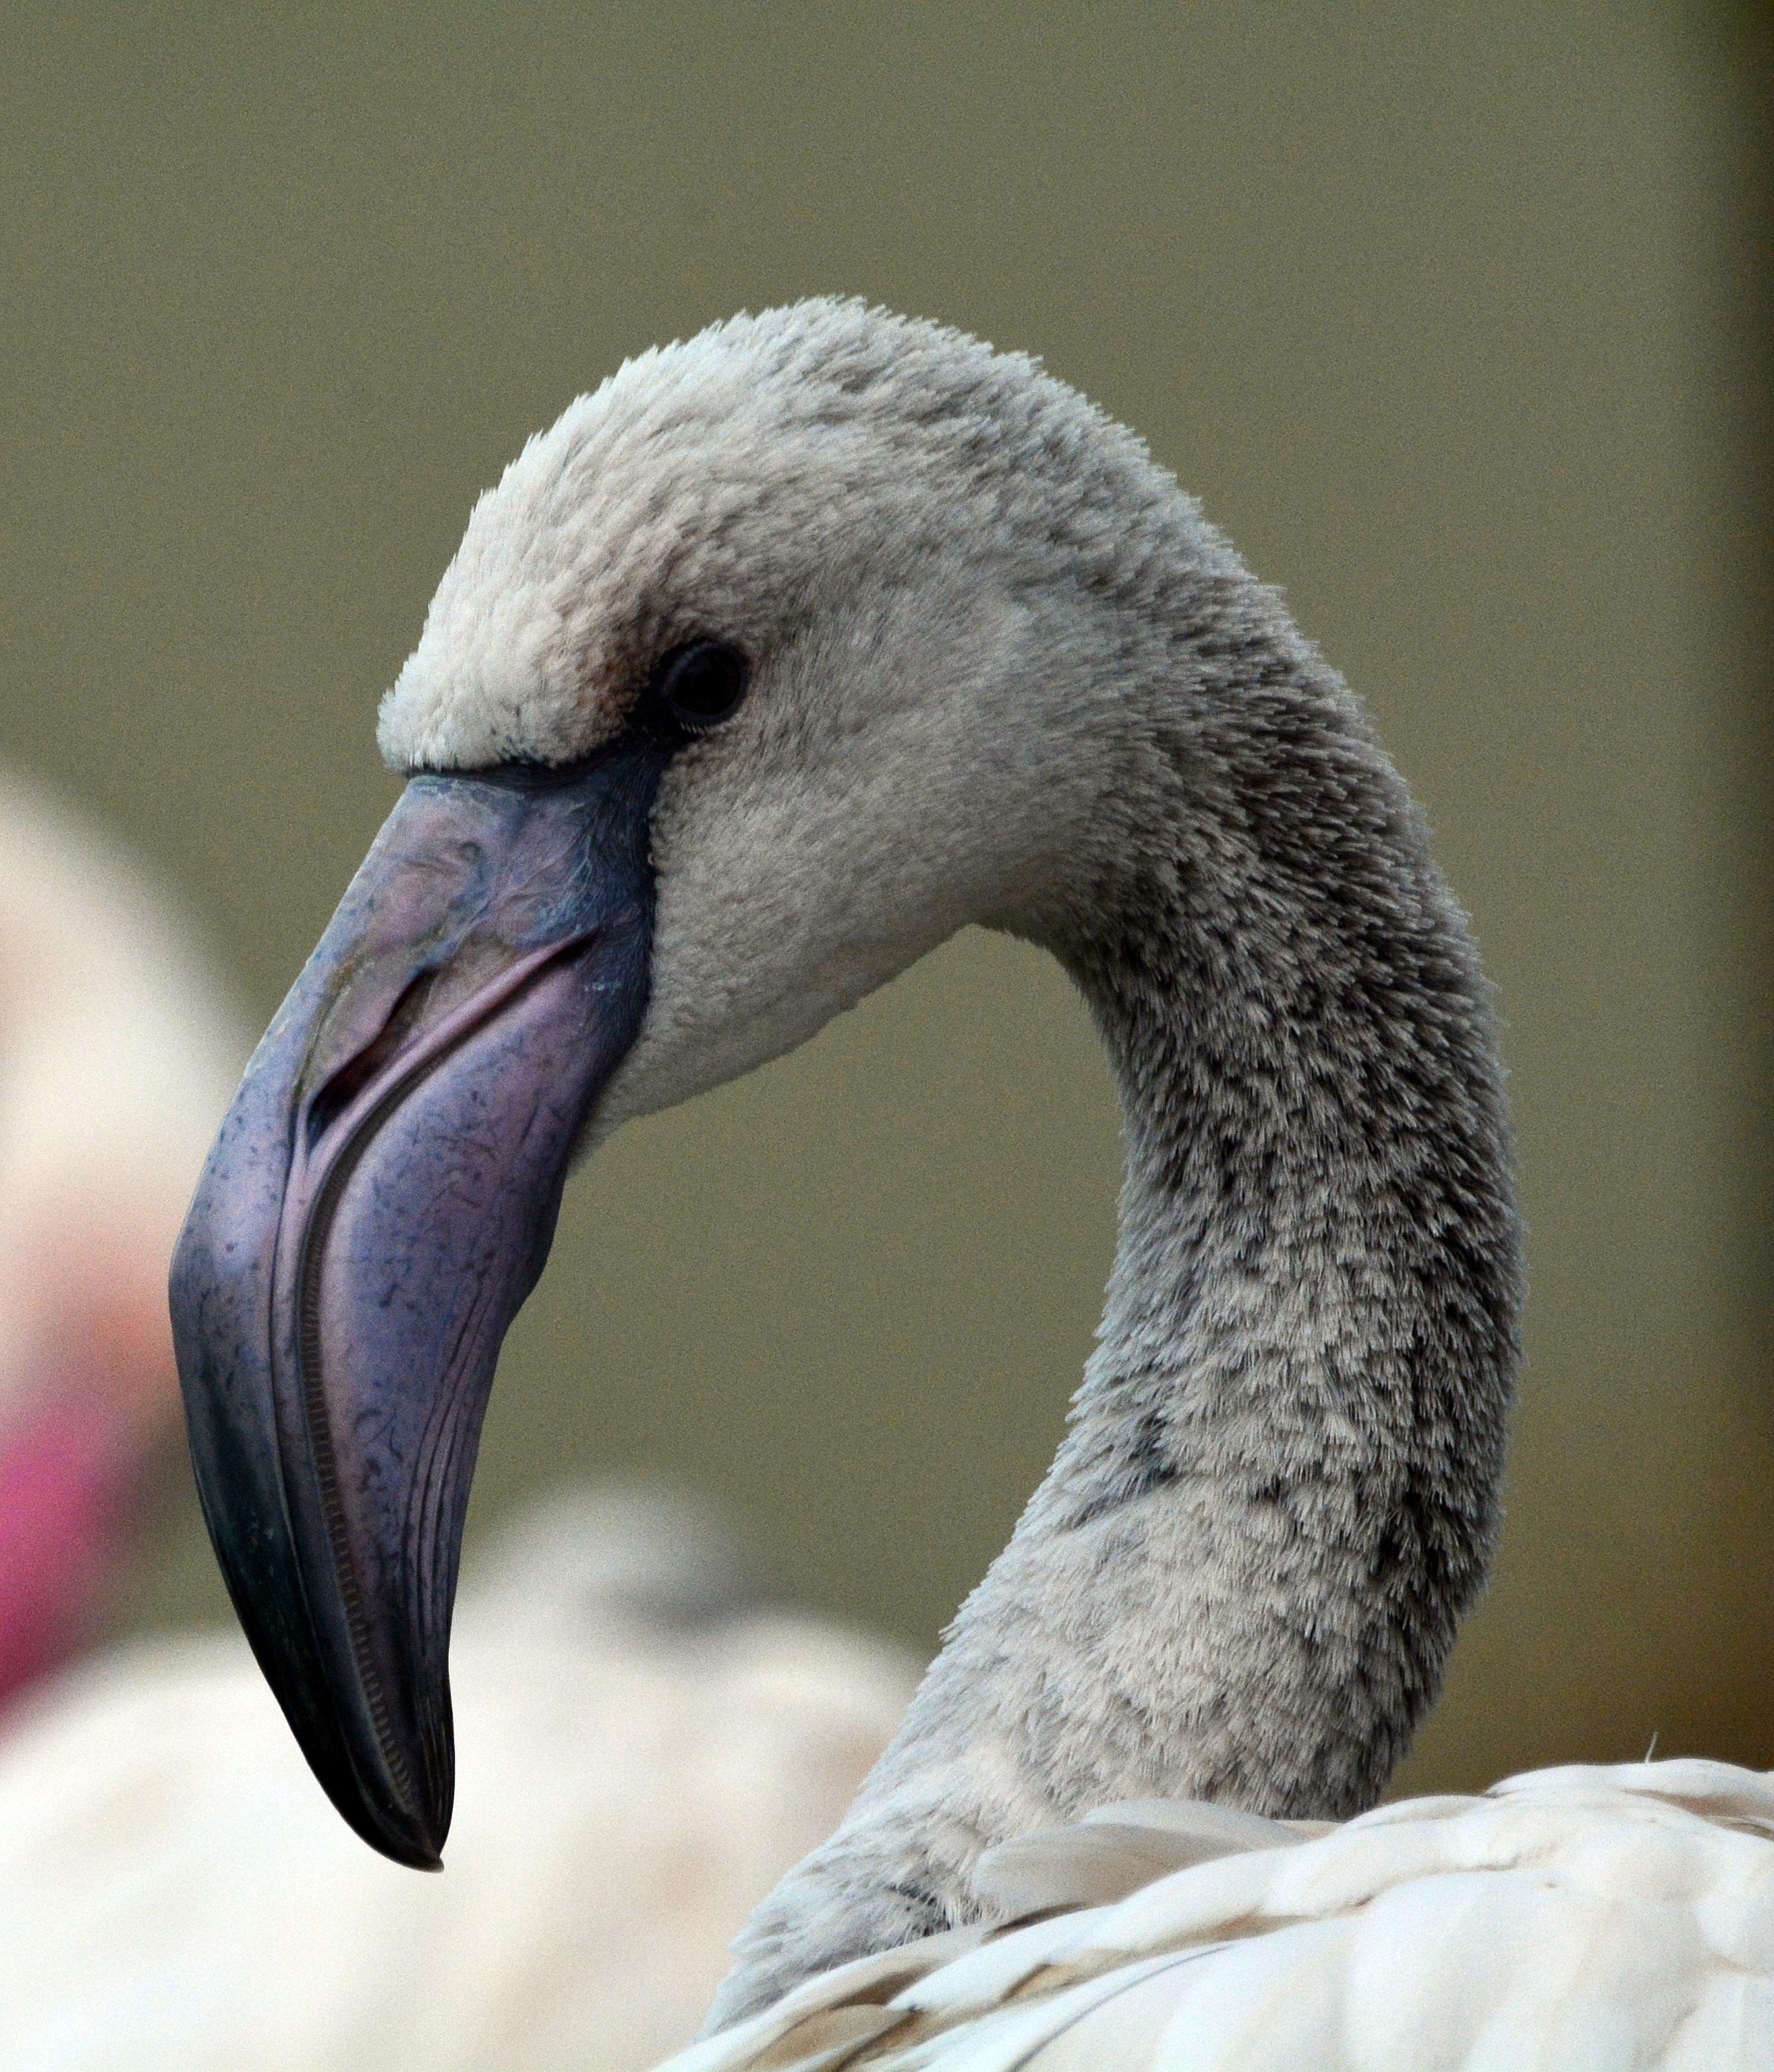
bird, wing, wildlife, beak, gray, fauna, close up, swan, flamingo, vertebrate, water bird